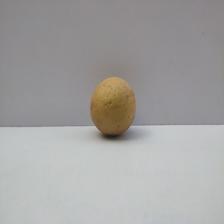
Size: Medium